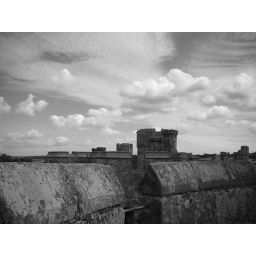
tower tops and clouds... in black and white